St. Dominic College of Asia

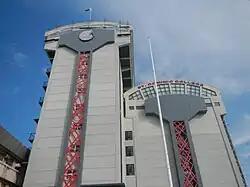
Facade in October 2018

St. Dominic College of Asia is divided into five schools, graduate school, basic and senior high school education department and SDCA offers 17 Undergraduate degree programs and 3 graduate degree programs. In 2022, Dr. Andaman announced the plan to build the School of Medicine for the 20th anniversary of SDCA.